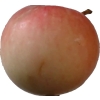
Label: Apple 10